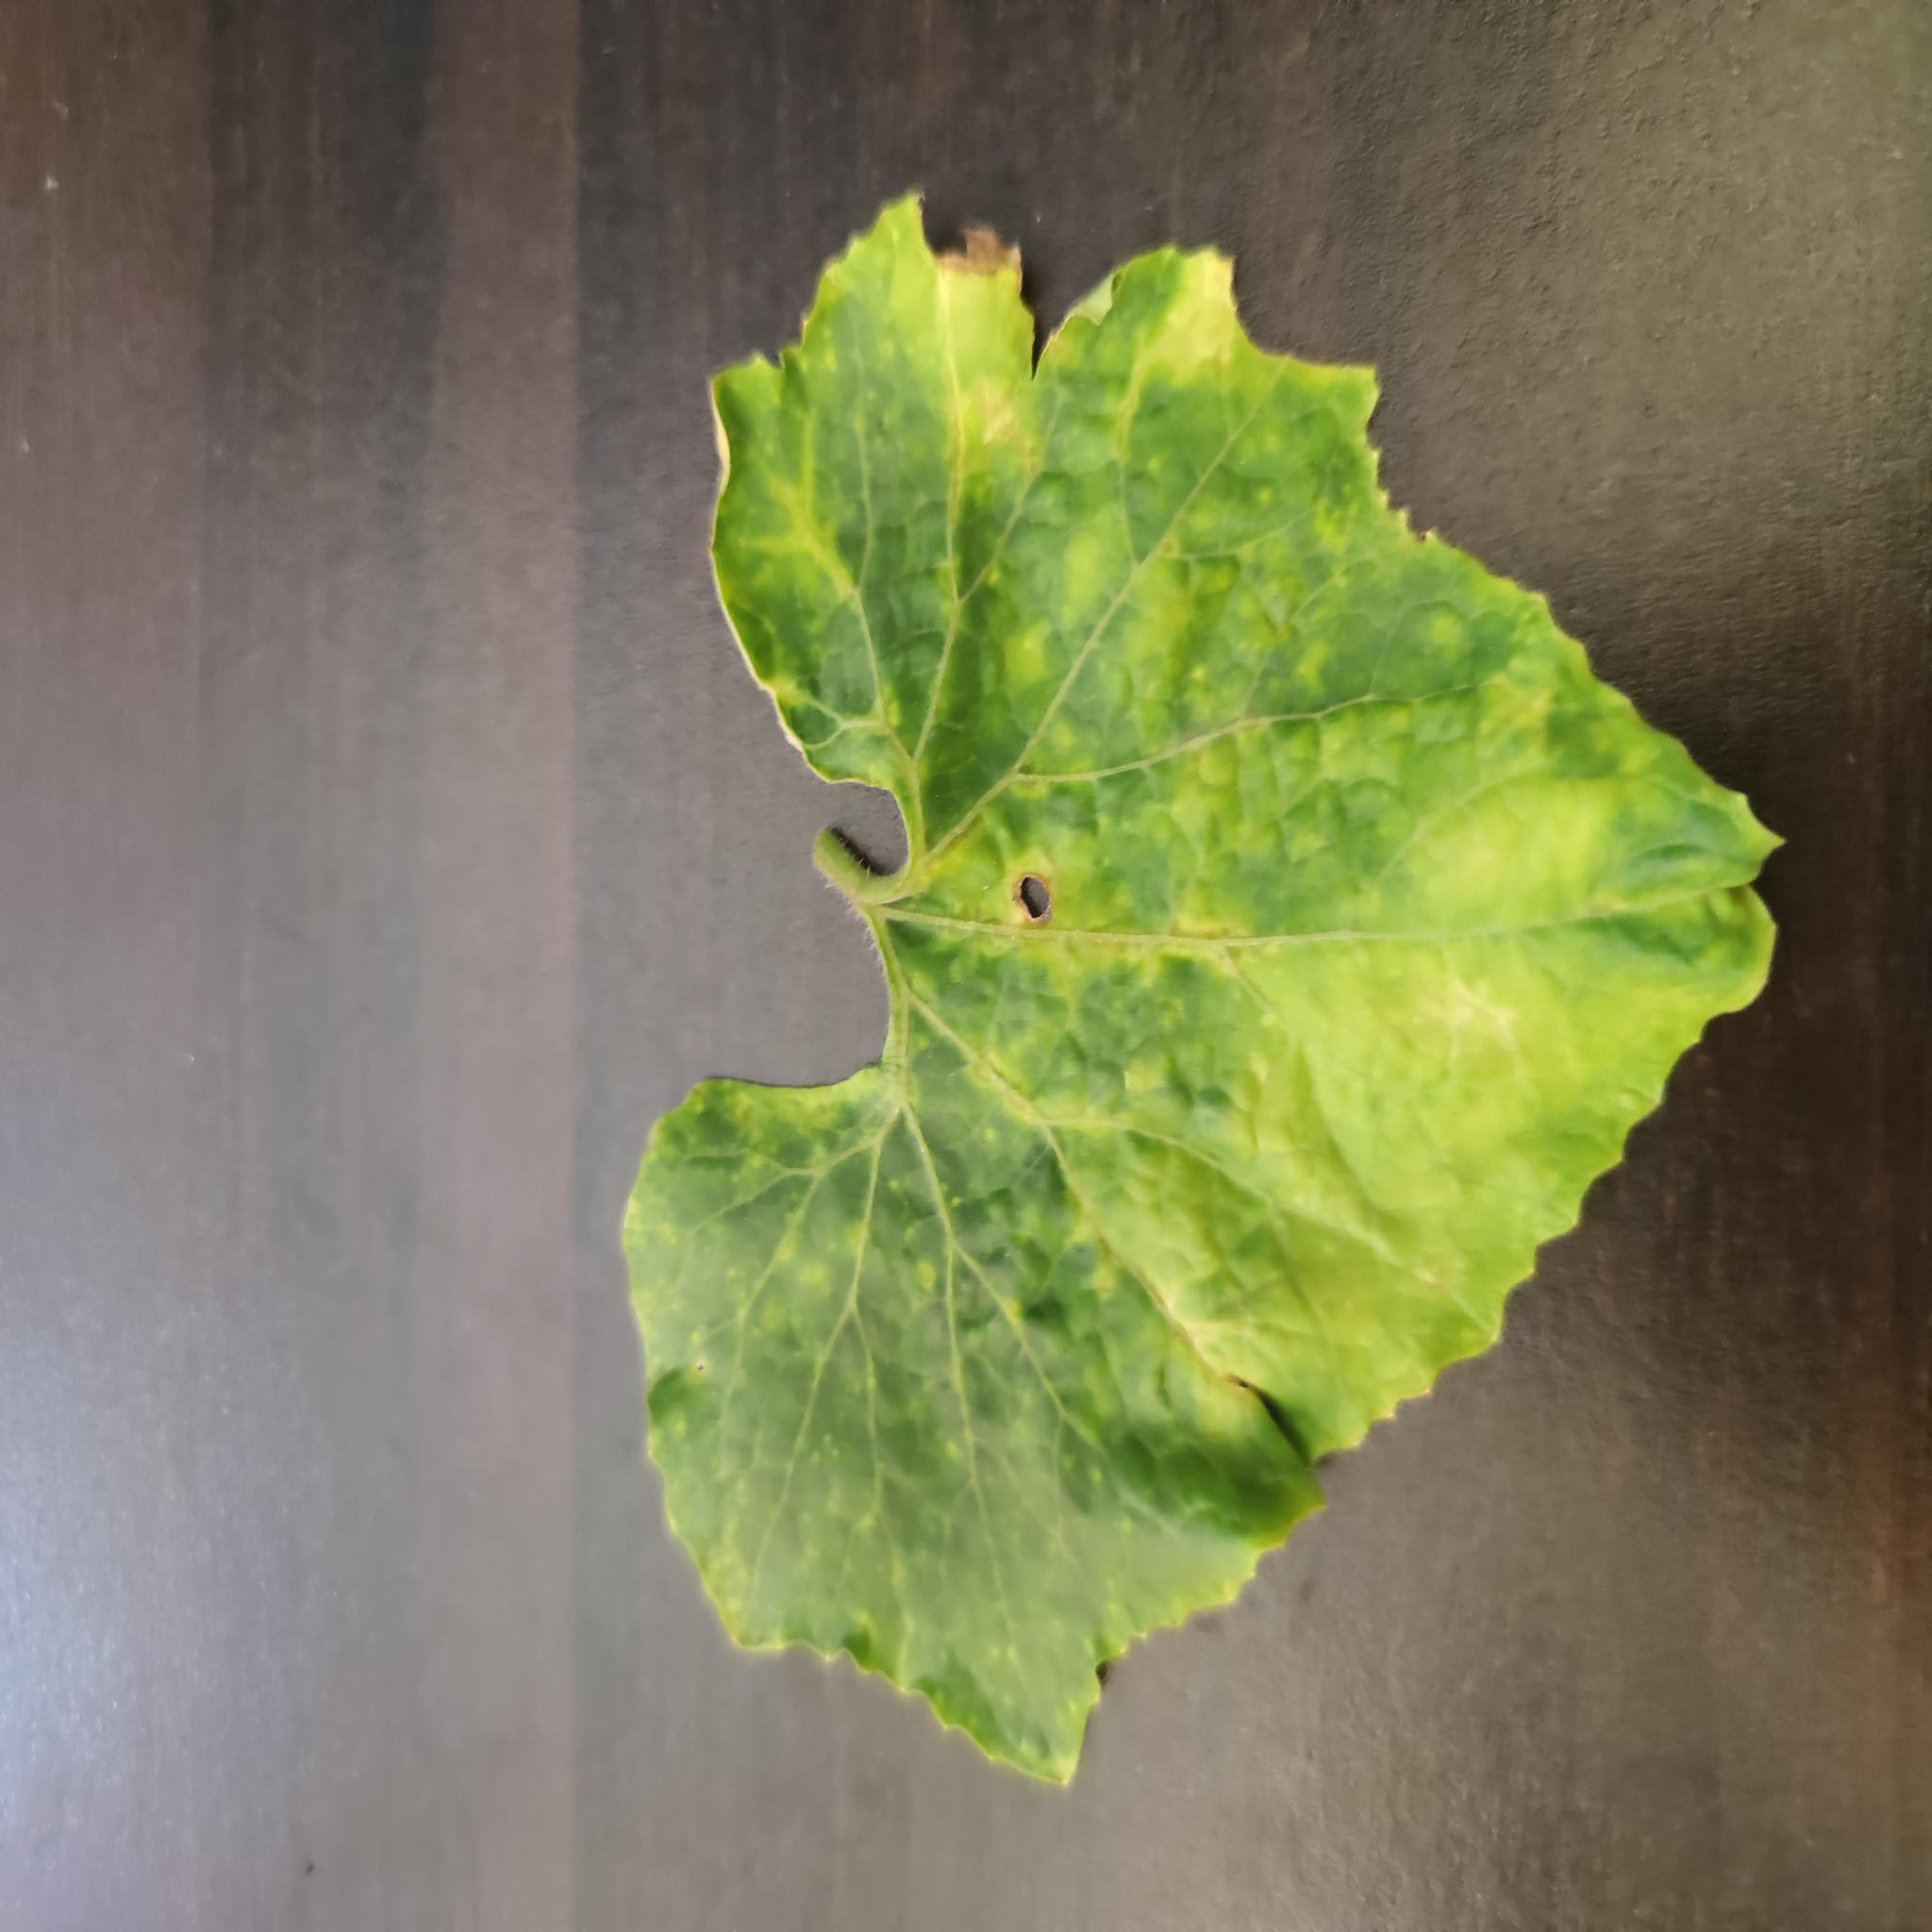
Label: Downy mildew